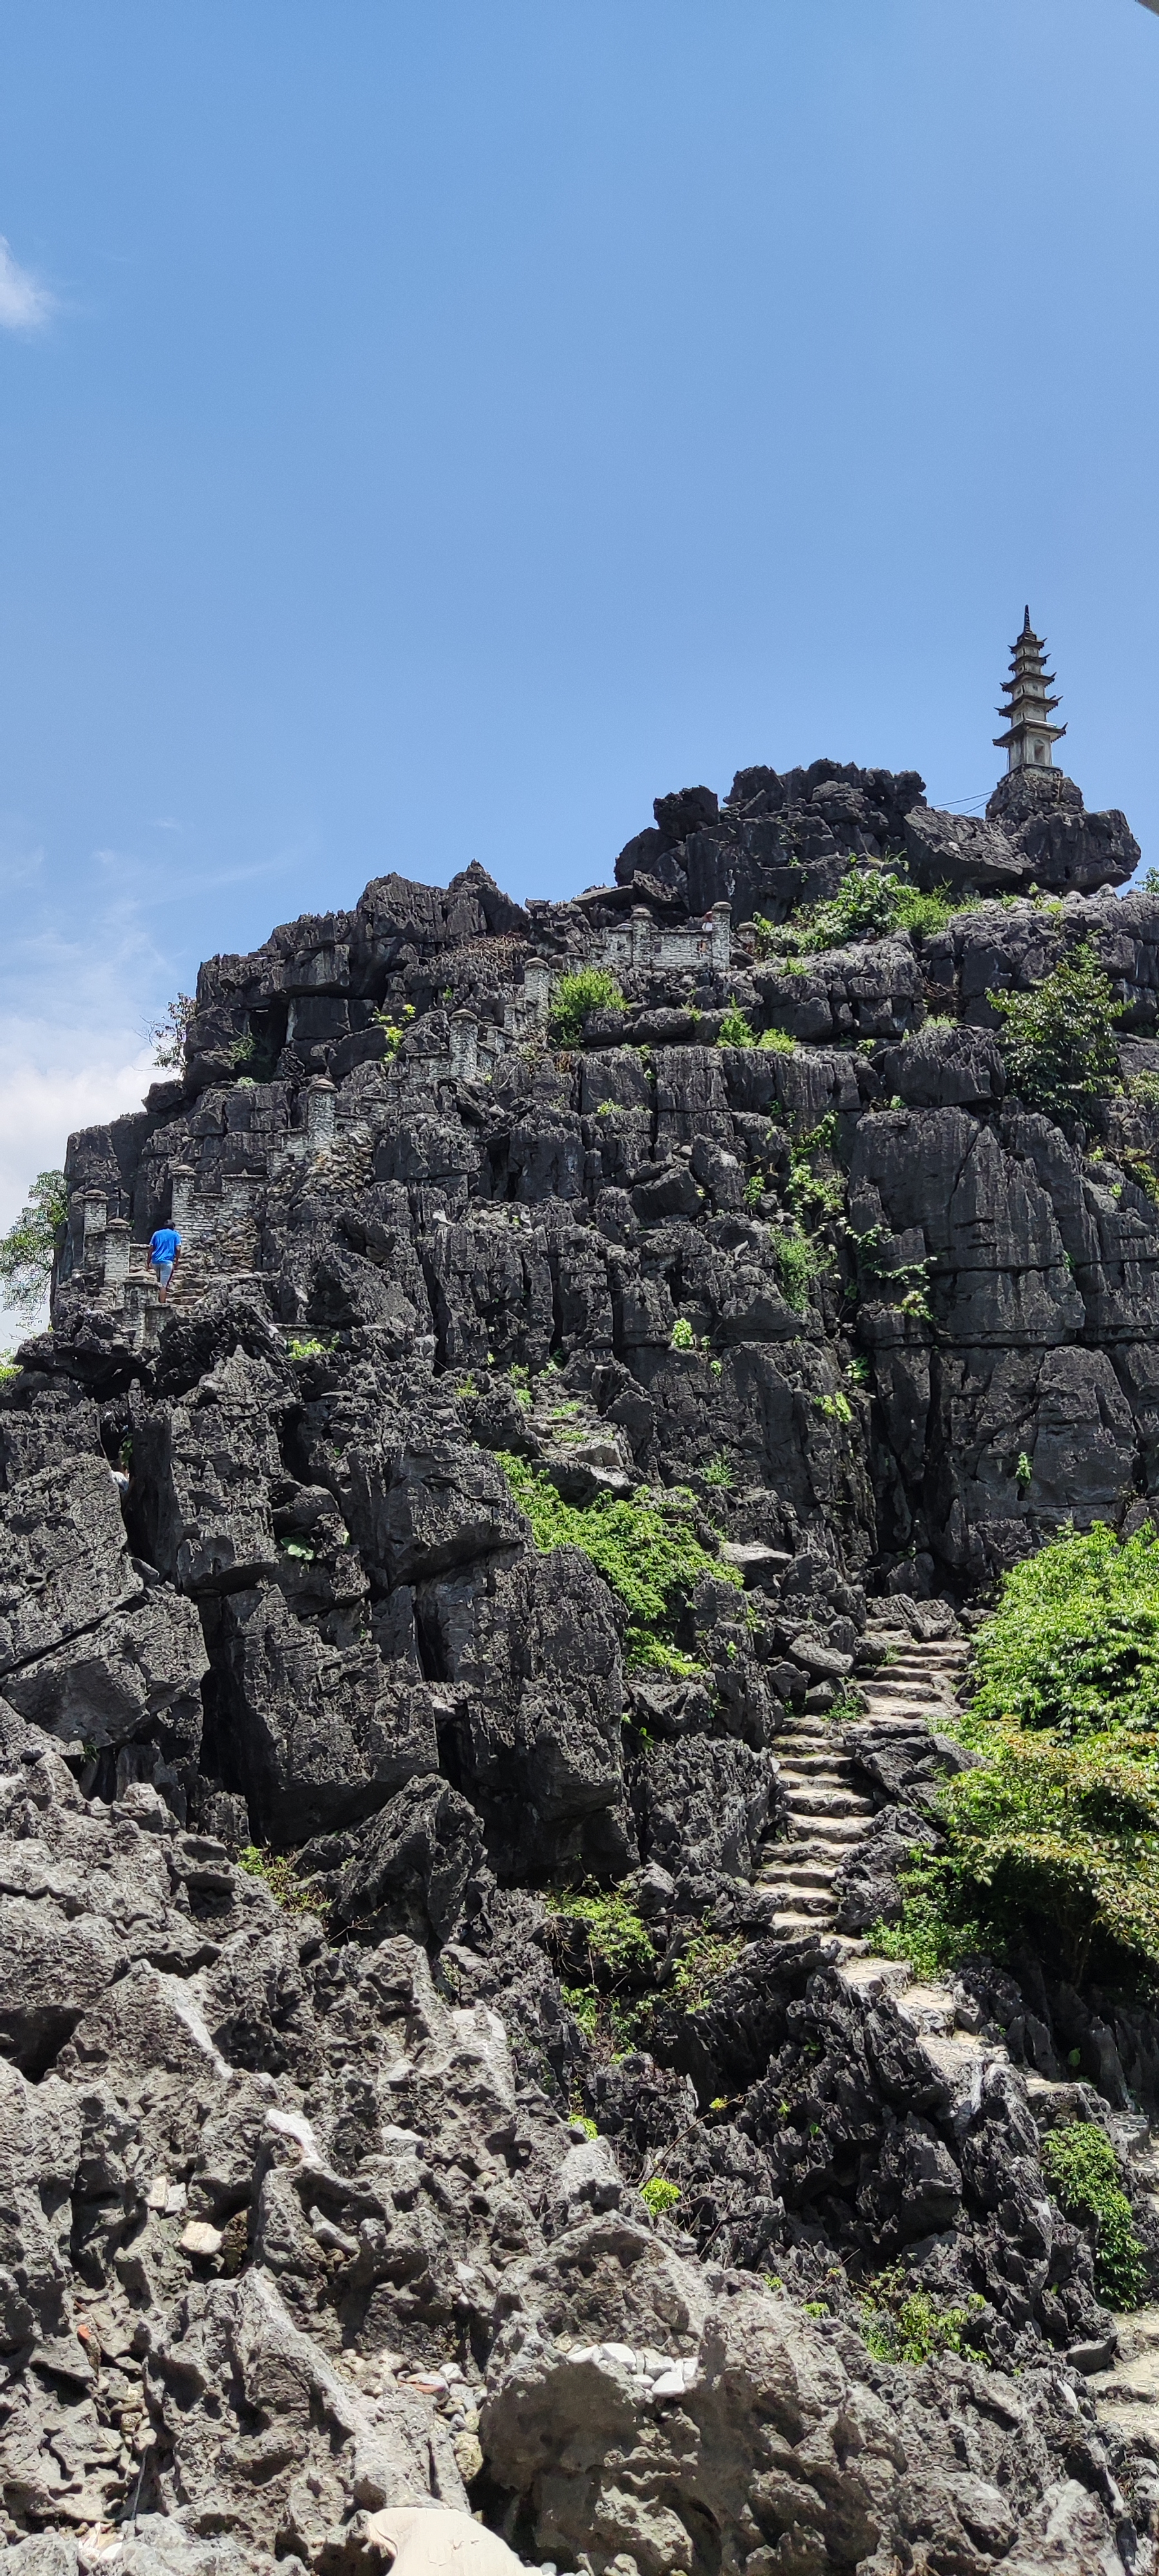
user: text: Bầu trời trong hình có màu gì?
assistant: text: Xanh dương

user: text: Trong hình có bao nhiêu người đang đứng hoặc leo núi?
assistant: text: Một

user: text: Địa điểm du lịch trong ảnh có tên là gì?
assistant: text: Hang Múa

user: text: Tháp trên đỉnh núi có ý nghĩa văn hóa hay tôn giáo gì?
assistant: text: Đây là một ngôi tháp (hay bảo tháp) trong Phật giáo, thường dùng để thờ cúng hoặc làm nơi tưởng niệm.

user: text: Để lên đến đỉnh núi nơi có ngôi tháp, người ta phải di chuyển bằng gì và hoạt động của người trong ảnh là gì?
assistant: text: Người ta di chuyển bằng cách leo các bậc đá được xây dựng trên sườn núi, và người trong ảnh đang thực hiện hoạt động leo núi hoặc đi bộ đường dài.